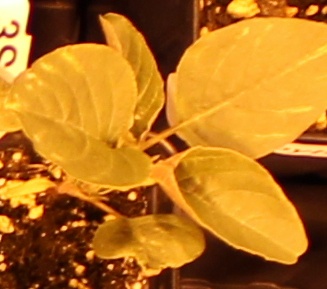
Label: Redroot Pigweed